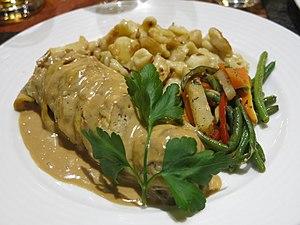
Ballotine de volailles au riesling. Restaurant Au Dauphin à Strasbourg (Bas-Rhin).
Une ballotine est traditionnellement une partie de cuisse désossée de poulet, de canard ou d'autre volaille. Elle est farcie de farine et d'autres ingrédients.